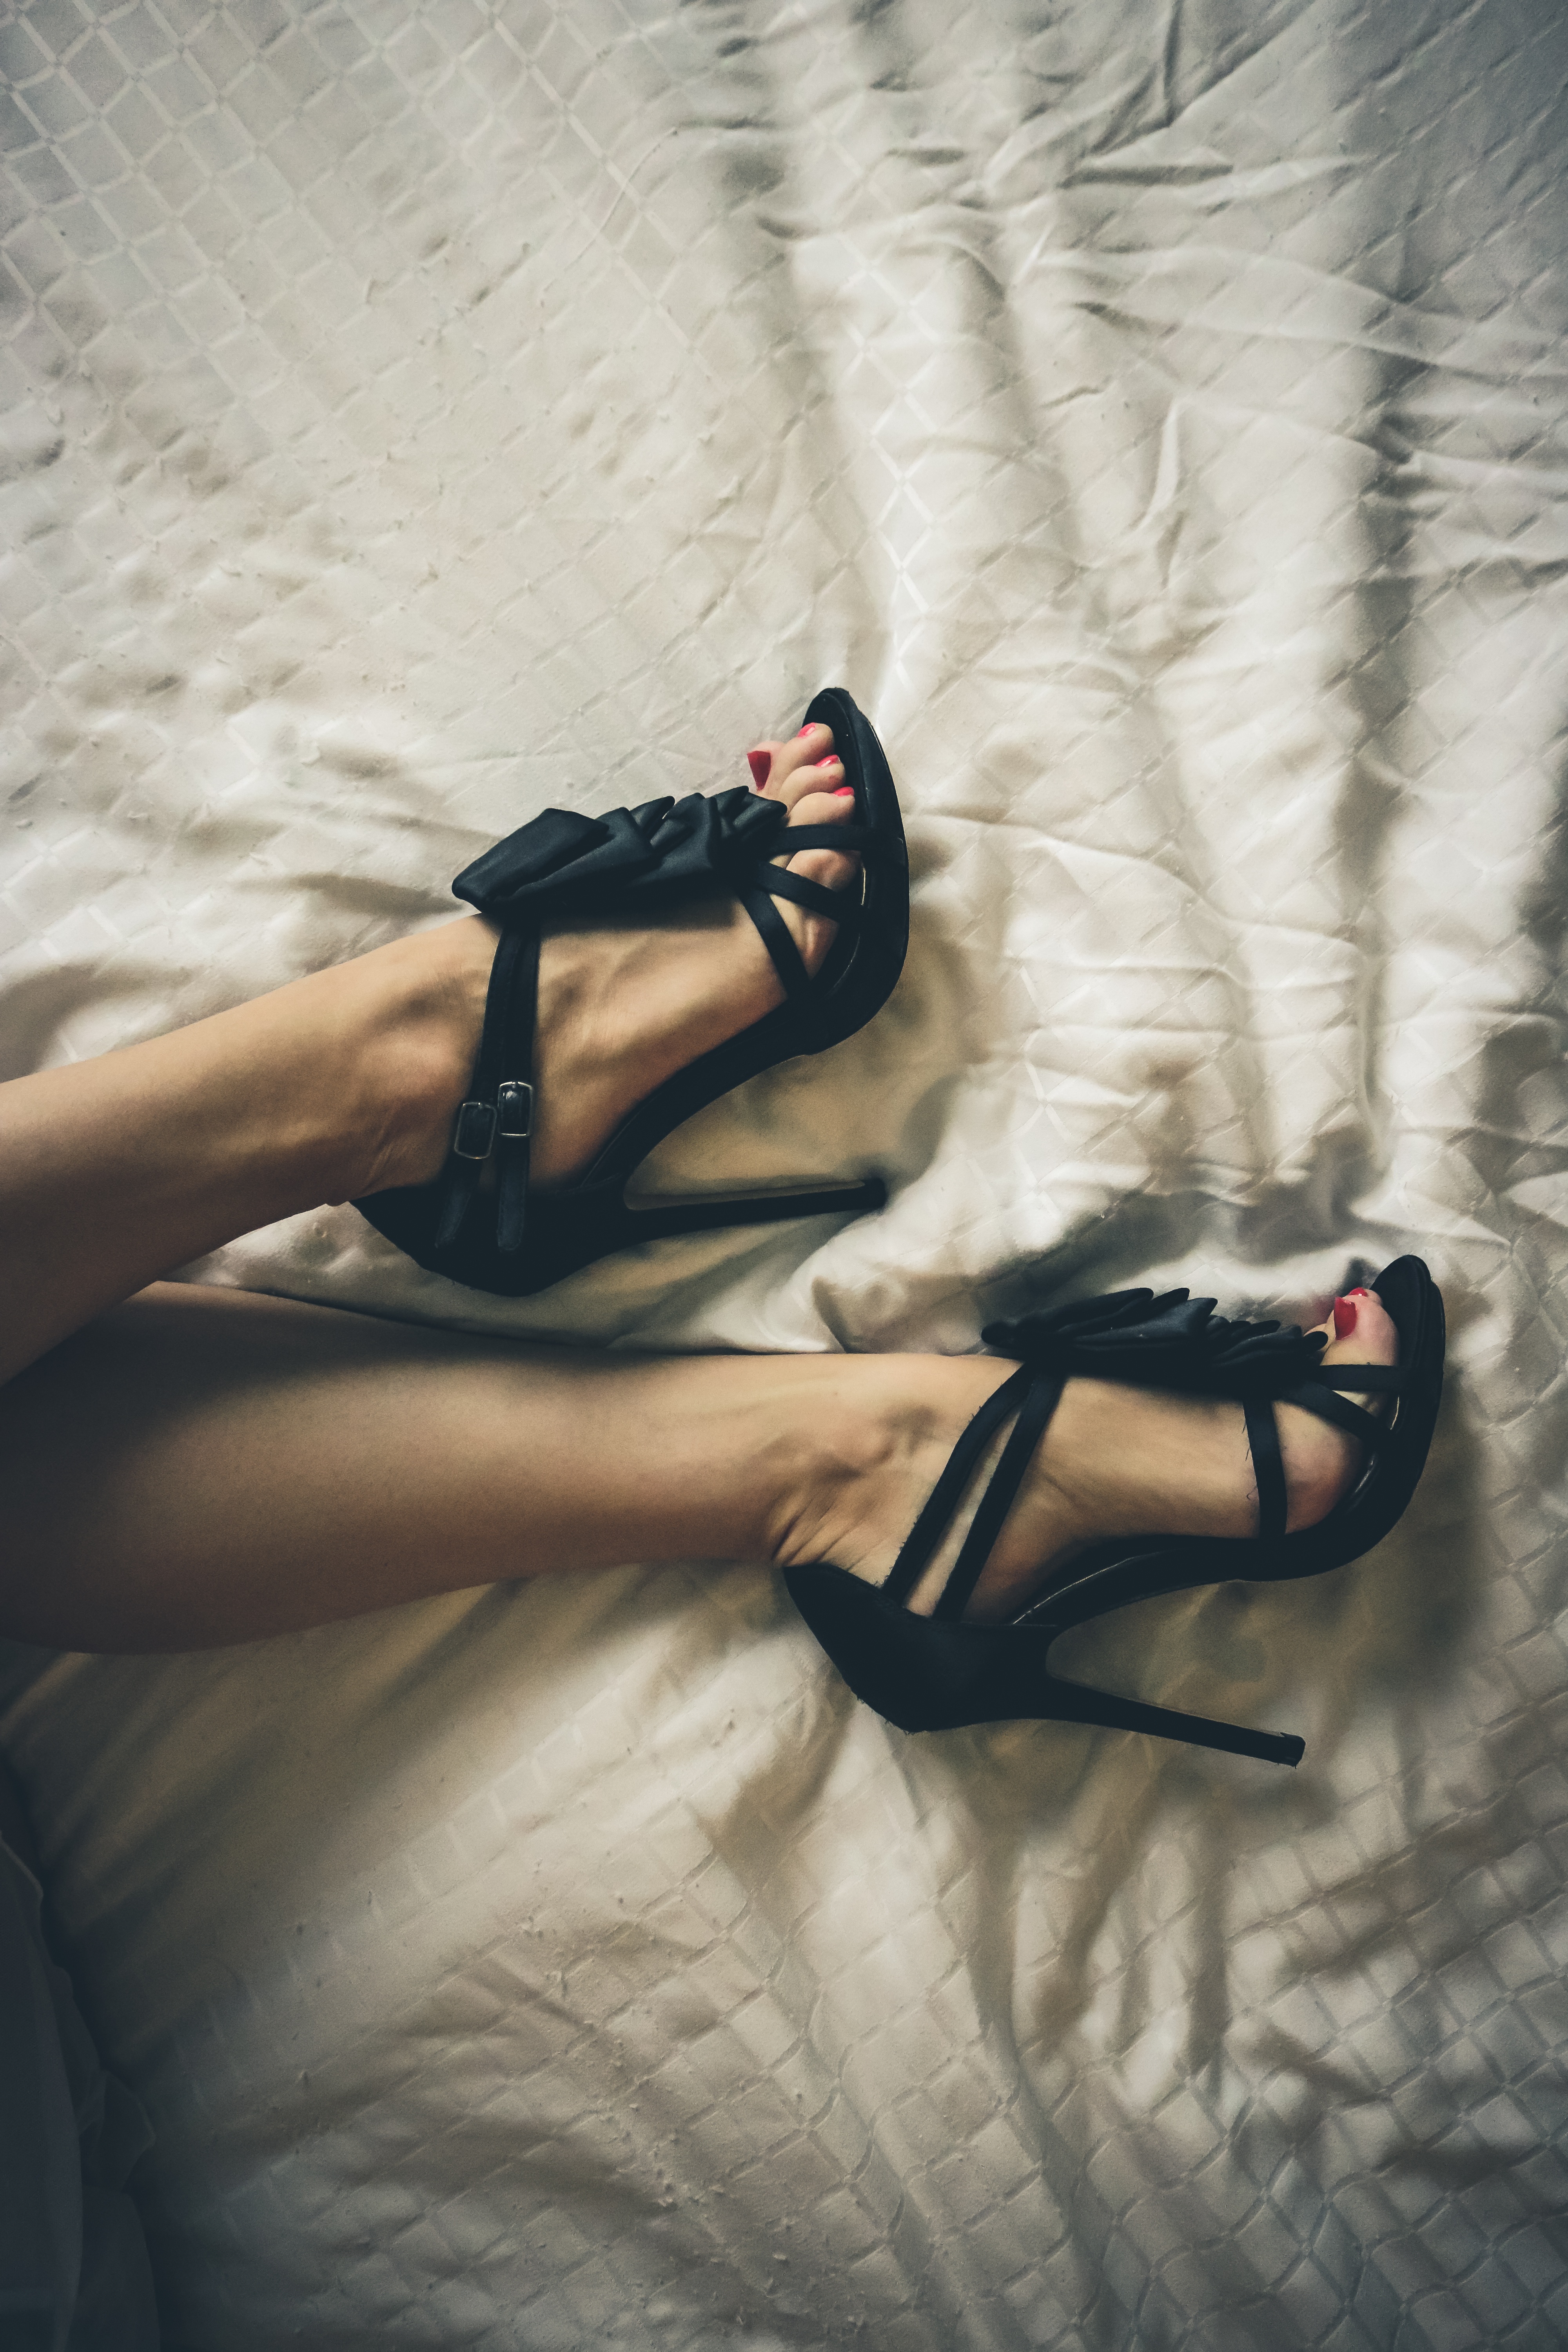
hand, person, winter, people, girl, woman, white, photography, feet, female, leg, model, young, spring, sitting, fashion, black, lady, lifestyle, season, fitness, human body, shoes, dress, legs, footwear, photograph, beauty, sexy, image, body, photo shoot, woman shoes, woman legs, human positions, art model